Political history of the world

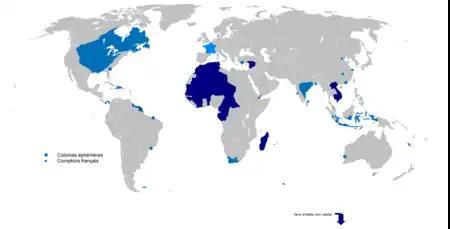
The French colonial empire was the second largest empire in the world behind the British Empire.

The Coup of 18 Brumaire brought General Napoleon Bonaparte to power as First Consul of France and in the view of most historians ended the French Revolution. The Napoleonic Wars (1803–1815) were a series of major conflicts pitting the French Empire and its allies, led by Napoleon I, against a fluctuating array of European powers formed into various coalitions. It produced a brief period of French domination over most of continental Europe. The wars stemmed from the unresolved disputes associated with the French Revolution and its resultant conflict. The wars are often categorised into five conflicts, each termed after the coalition that fought Napoleon: the Third Coalition (1805), the Fourth (1806–07), the Fifth (1809), the Sixth (1813–14), and the Seventh (1815).